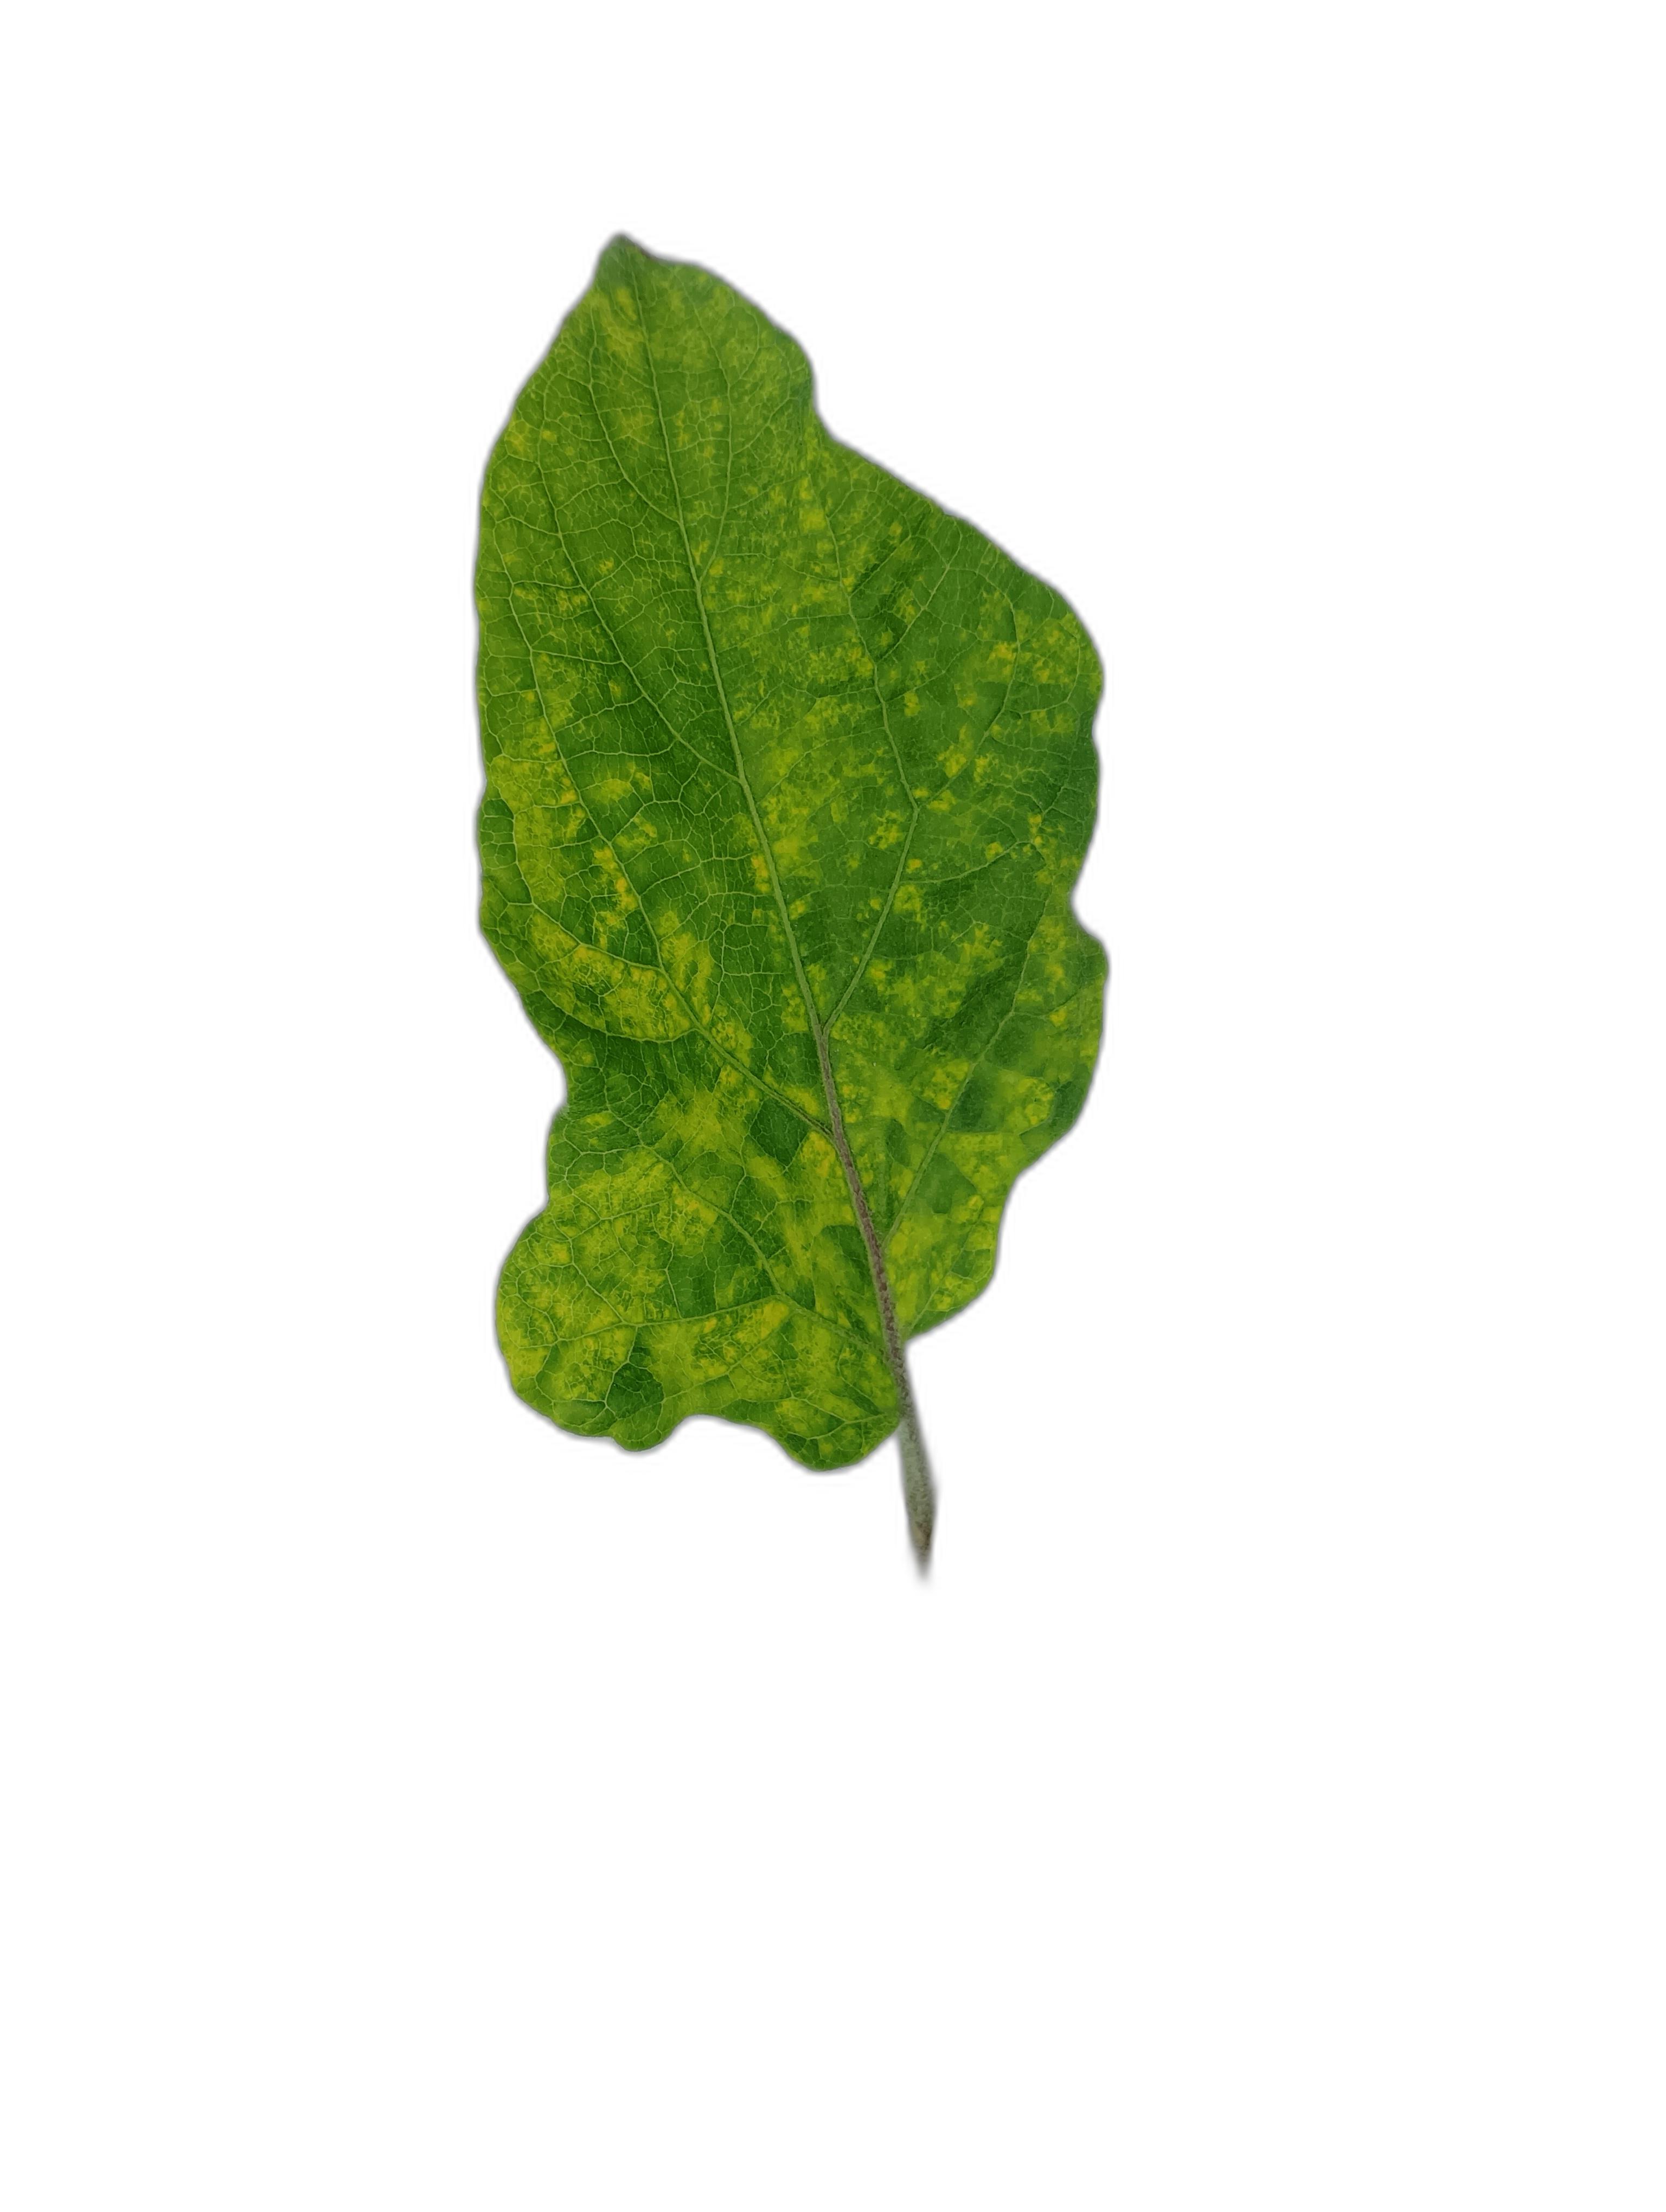
Label: Mosaic Virus Disease